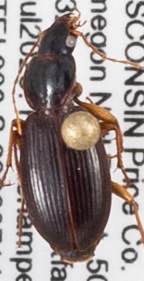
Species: Synuchus impunctatus
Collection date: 2020-07-14
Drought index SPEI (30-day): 0.394
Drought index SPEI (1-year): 1.314
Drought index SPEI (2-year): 2.09